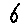
Label: 6